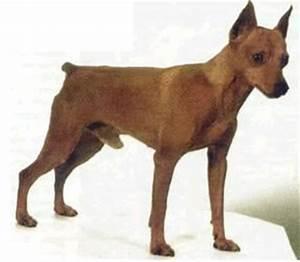
dog